Tai languages

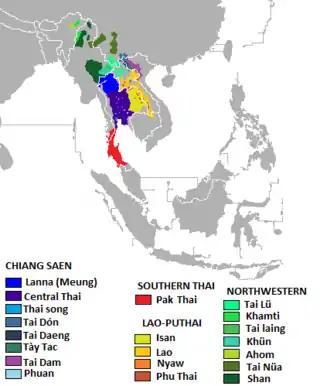
Southwestern Tai languages

Pittayawat Pittayaporn (2009) classifies the Tai languages based on clusters of shared innovations (which, individually, may be associated with more than one branch) (Pittayaporn 2009:298). In Pittayaporn's preliminary classification system of the Tai languages, Central Tai is considered to be paraphyletic and is split up into multiple branches, with the Zhuang varieties of Chongzuo in southwestern Guangxi (especially in the Zuo River valley at the border to Vietnam) having the most internal diversity. The Southwestern Tai and Northern Tai branches remain intact as in Li Fang-Kuei's 1977 classification system, and several of the Southern Zhuang languages allocated ISO codes are considered to be paraphyletic. The classification is as follows.